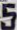
Number: 5